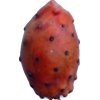
Label: cactus_fruit_red